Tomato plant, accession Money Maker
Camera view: tilt-top (135 deg); turntable rotation: 330 degrees
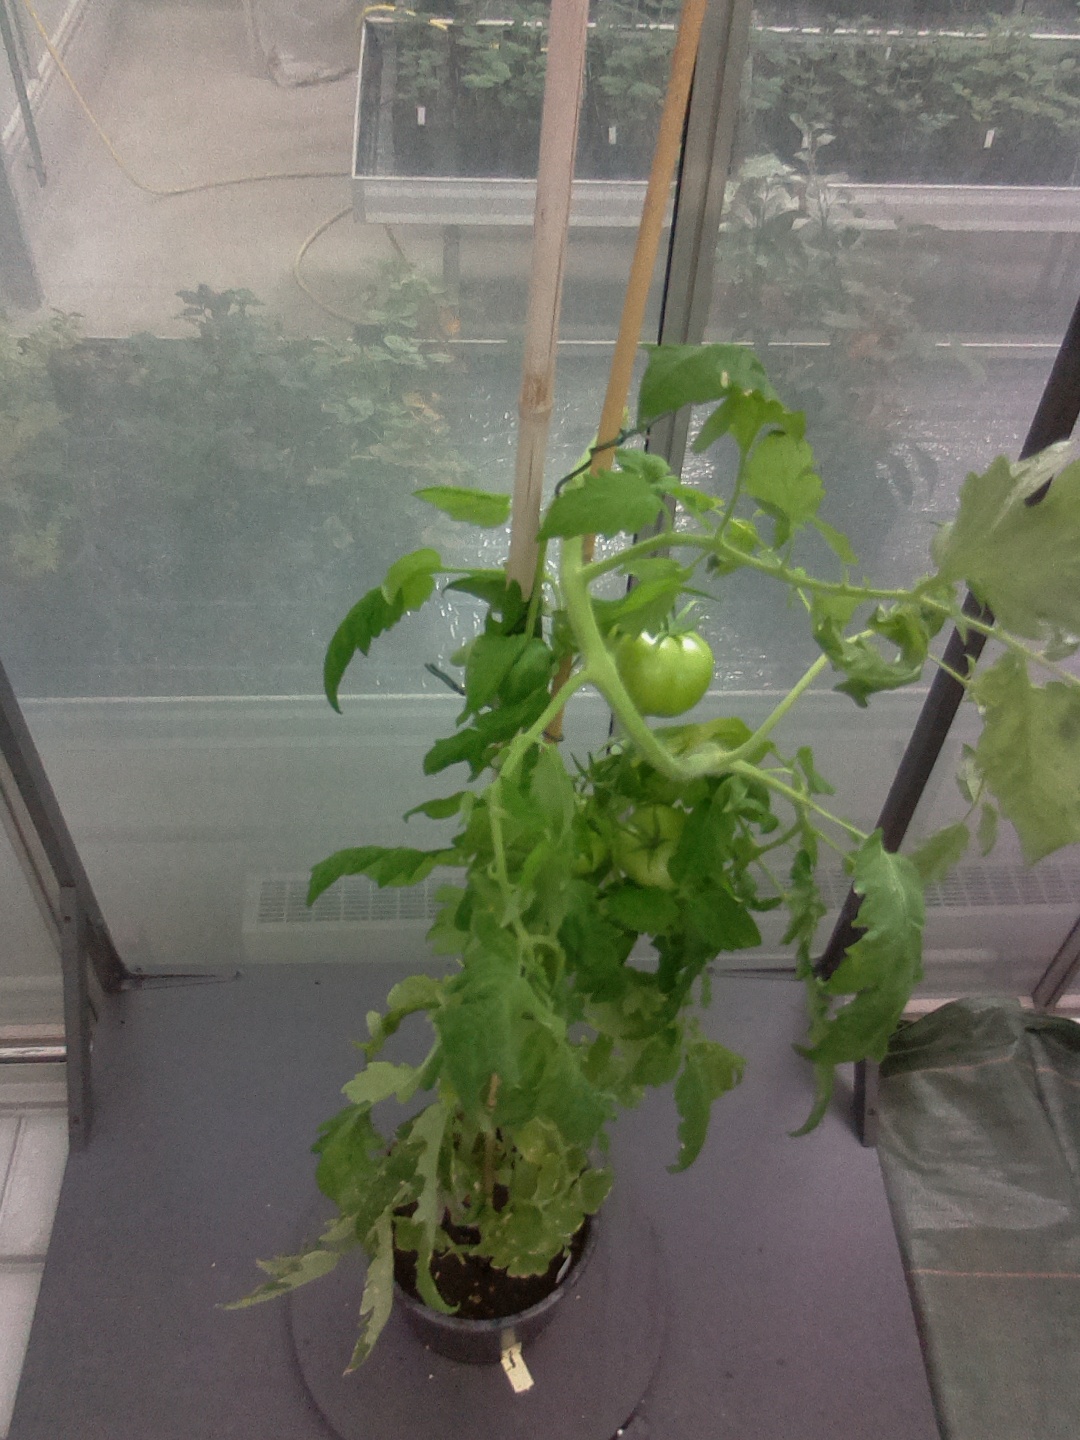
BBCH growth stage 77: 70%-80% of final fruit size